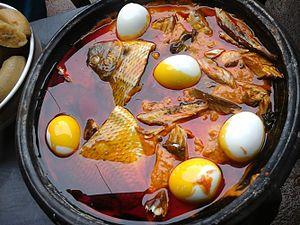
Les Akyems forment une population d'Afrique de l'Ouest, vivant principalement au Ghana. Ils font partie du grand groupe des Akans.